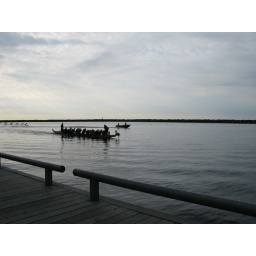
First boat on the water in the morning